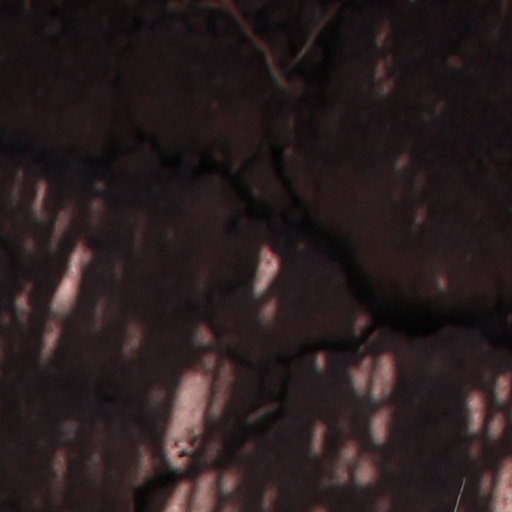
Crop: wheat